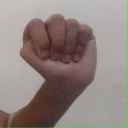
अक्षर: ठ